Paxillus involutus

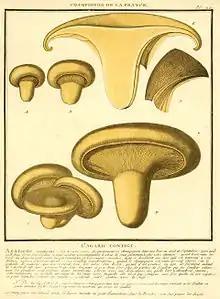
Bulliard's 1785 drawing of "L'Agaric contigu" ("Agaricus contiguus")

The species was described by French mycologist Pierre Bulliard in 1785 as "Agaricus contiguus", although the 1786 combination "Agaricus involutus" of August Batsch is taken as the first valid description. James Bolton published a description of what he called "Agaricus adscendibus" in 1788; the taxonomical authority Index Fungorum considers this to be synonymous with "P. involutus". Additional synonyms include "Omphalia involuta" described by Samuel Frederick Gray in 1821, and "Rhymovis involuta", published by Gottlob Ludwig Rabenhorst in 1844. The species gained its current binomial name in 1838 when the 'father of mycology', Swedish naturalist Elias Magnus Fries erected the genus "Paxillus", and set it as the type species. The starting date of fungal taxonomy had been set as January 1, 1821, to coincide with the date of Fries' works, which meant that names coined earlier than this date required sanction by Fries (indicated in the name by a colon) to be considered valid. It was thus written "Paxillus involutus" (Batsch:Fr.) Fr. A 1987 revision of the International Code of Botanical Nomenclature set the starting date at May 1, 1753, the date of publication of Linnaeus' seminal work, the "Species Plantarum". Hence the name no longer requires the ratification of Fries' authority.